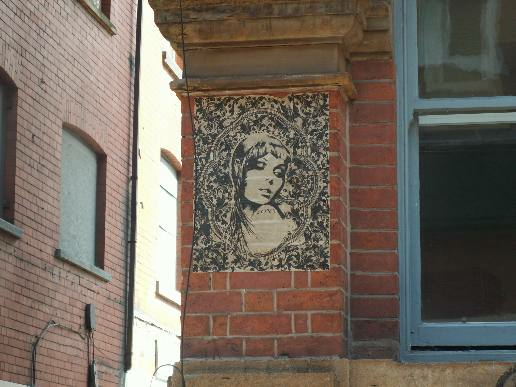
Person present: No